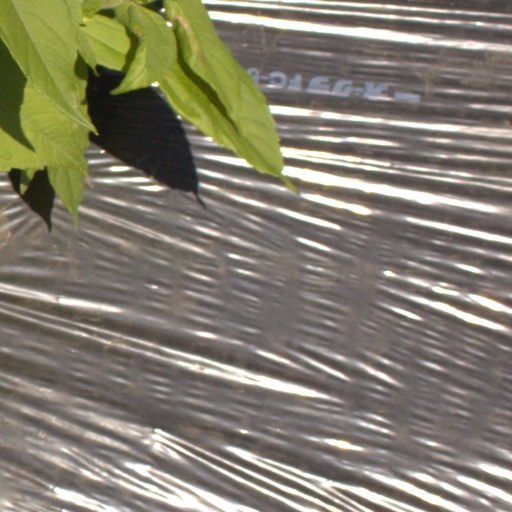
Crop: Jerusalem artichoke